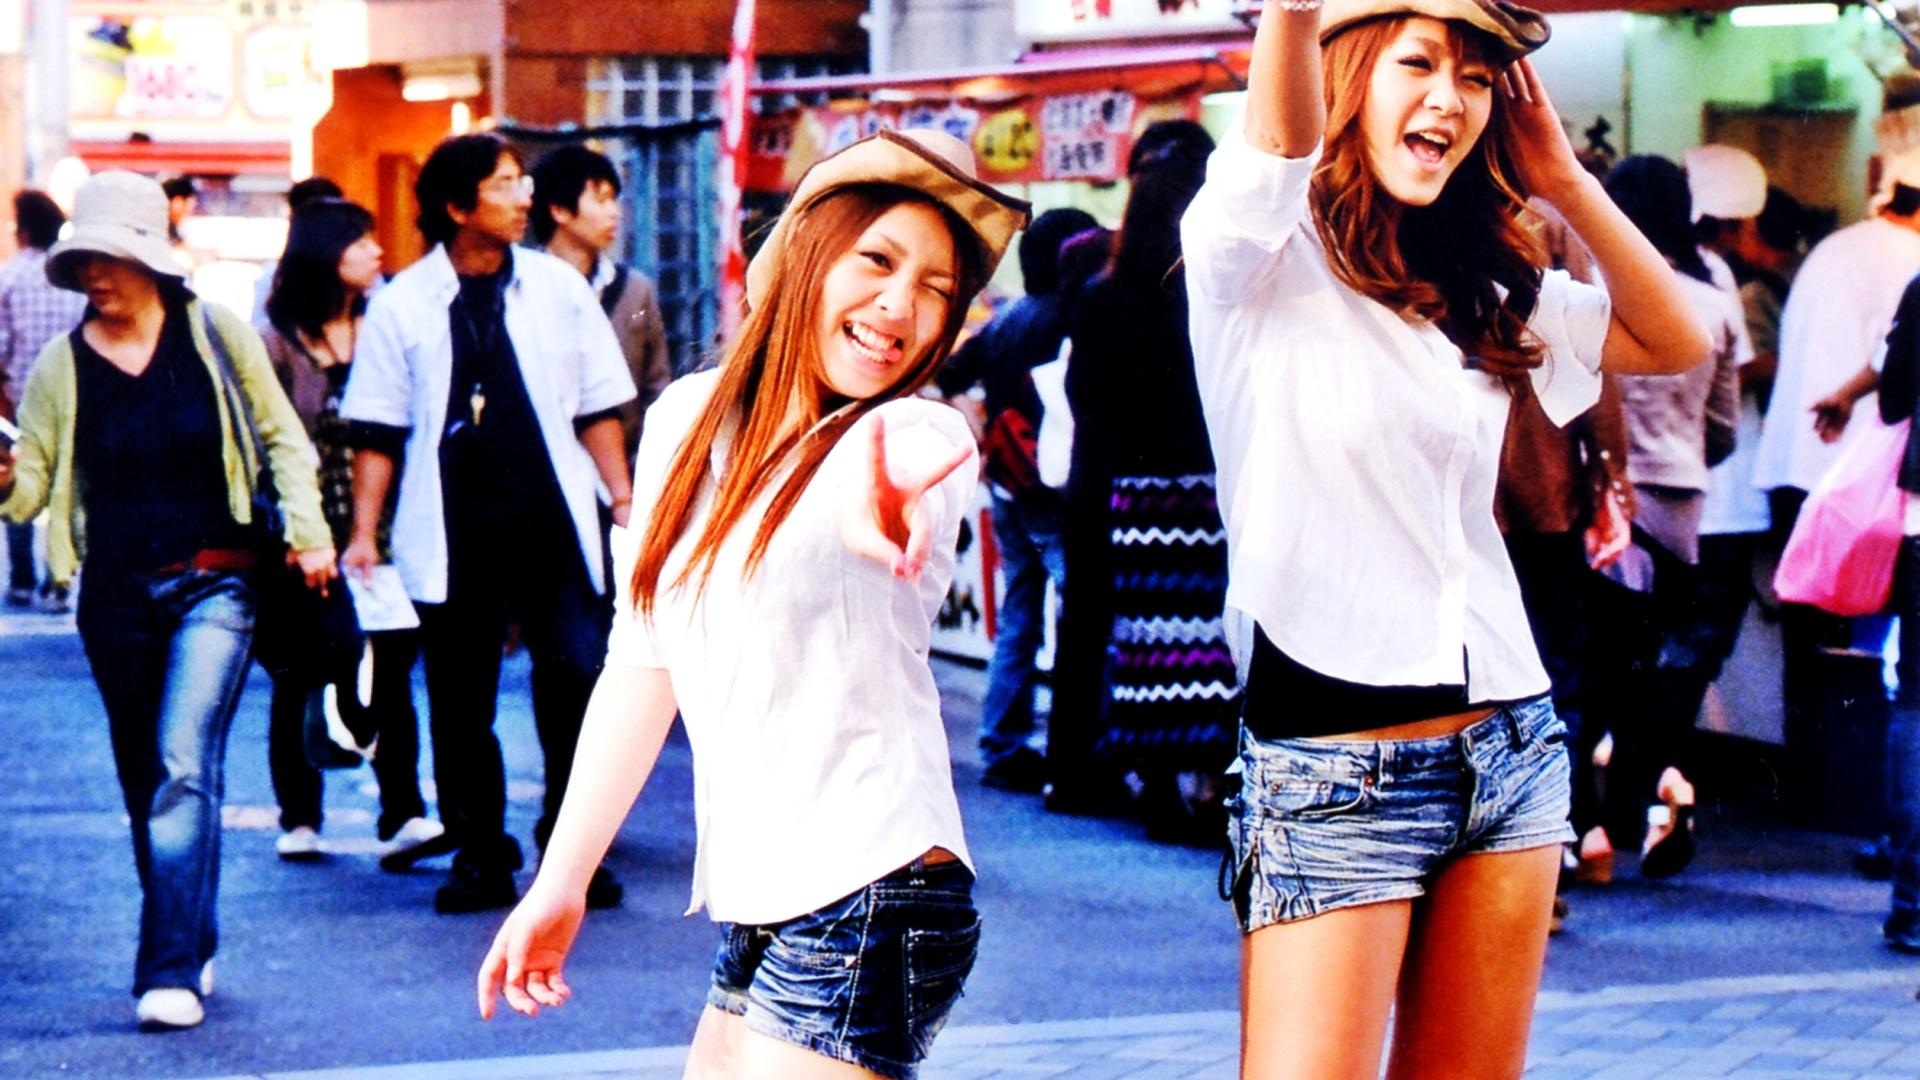
people, street, portrait, jeans, fashion, clothing, shopping, denim, women, footwear, shot, costume